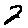
Label: 2